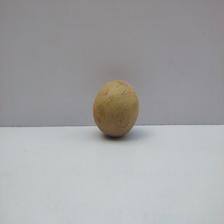
Size: Medium